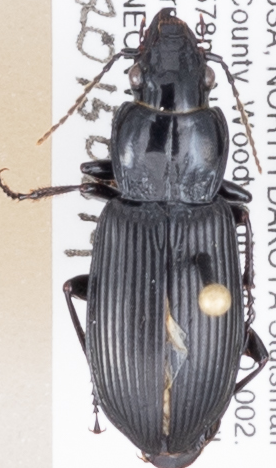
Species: Pterostichus melanarius melanarius
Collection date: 2015-08-19
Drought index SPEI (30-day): -1.204
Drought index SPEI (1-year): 0.018
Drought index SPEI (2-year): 0.63